Jaun, Switzerland

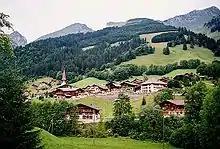
Jaun village

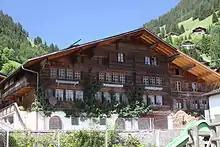
Statthalterhaus in Jaun

Jaun has a population of . , 3.5% of the population are resident foreign nationals. Over the last 10 years (2000–2010) the population has changed at a rate of -5.7%. Migration accounted for -6.6%, while births and deaths accounted for 1.3%.